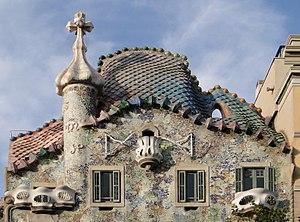
Partie supérieure de la façade de la Casa Batlló réalisée par Antoni Gaudi entre 1904 et 1906, Barcelone, Espagne